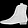
Label: Ankle boot